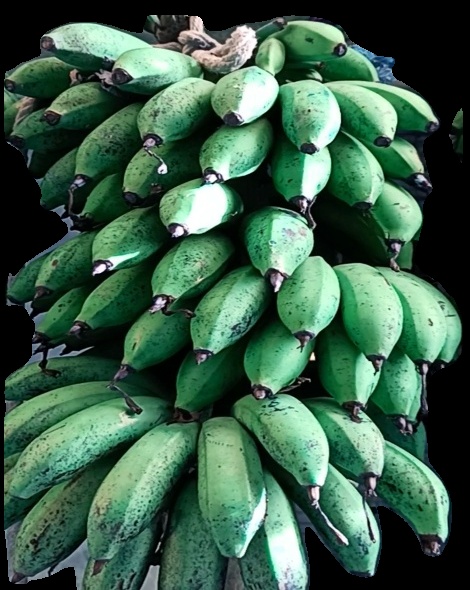
Variety: rasbale
Grade: grade2